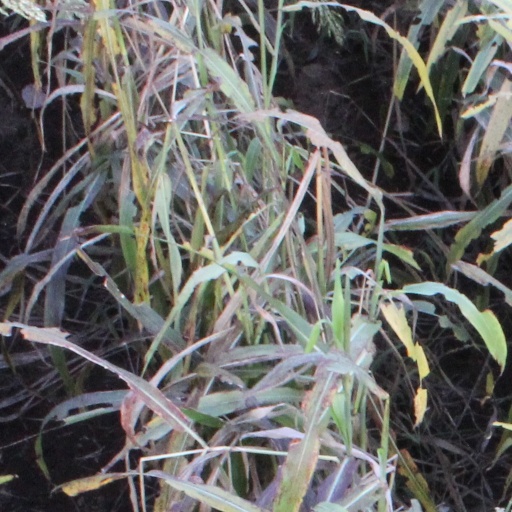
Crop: sorghum